Mysterious Girl (film)

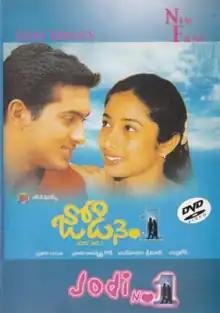
Telugu DVD cover

Mysterious Girl is a 2003 Hinglish language romantic drama film starring debutante Uday Kiran and Venya. This film was reused in the 2003 Telugu film Jodi No.1. The film was the first film Uday Kiran had shot for and was delayed for a period of four years.